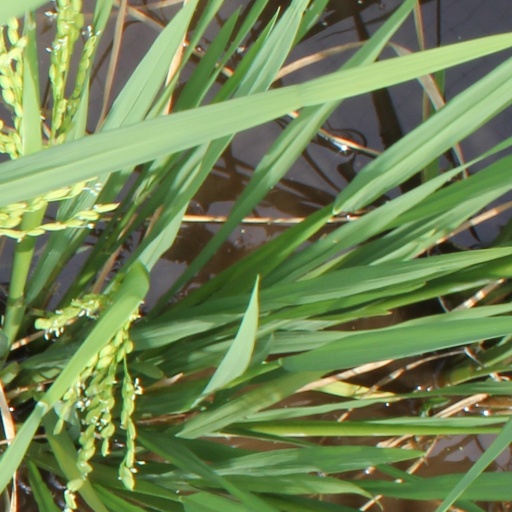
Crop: rice